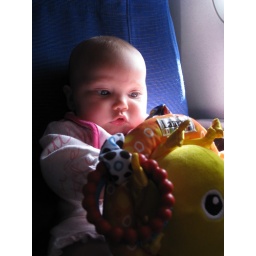
Amelia sitting in her own seat on her first flight.